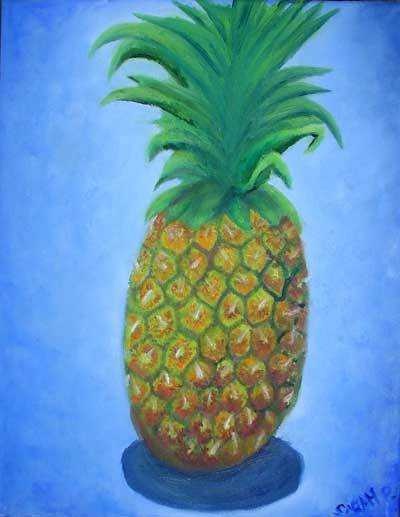
Label: Pineapple